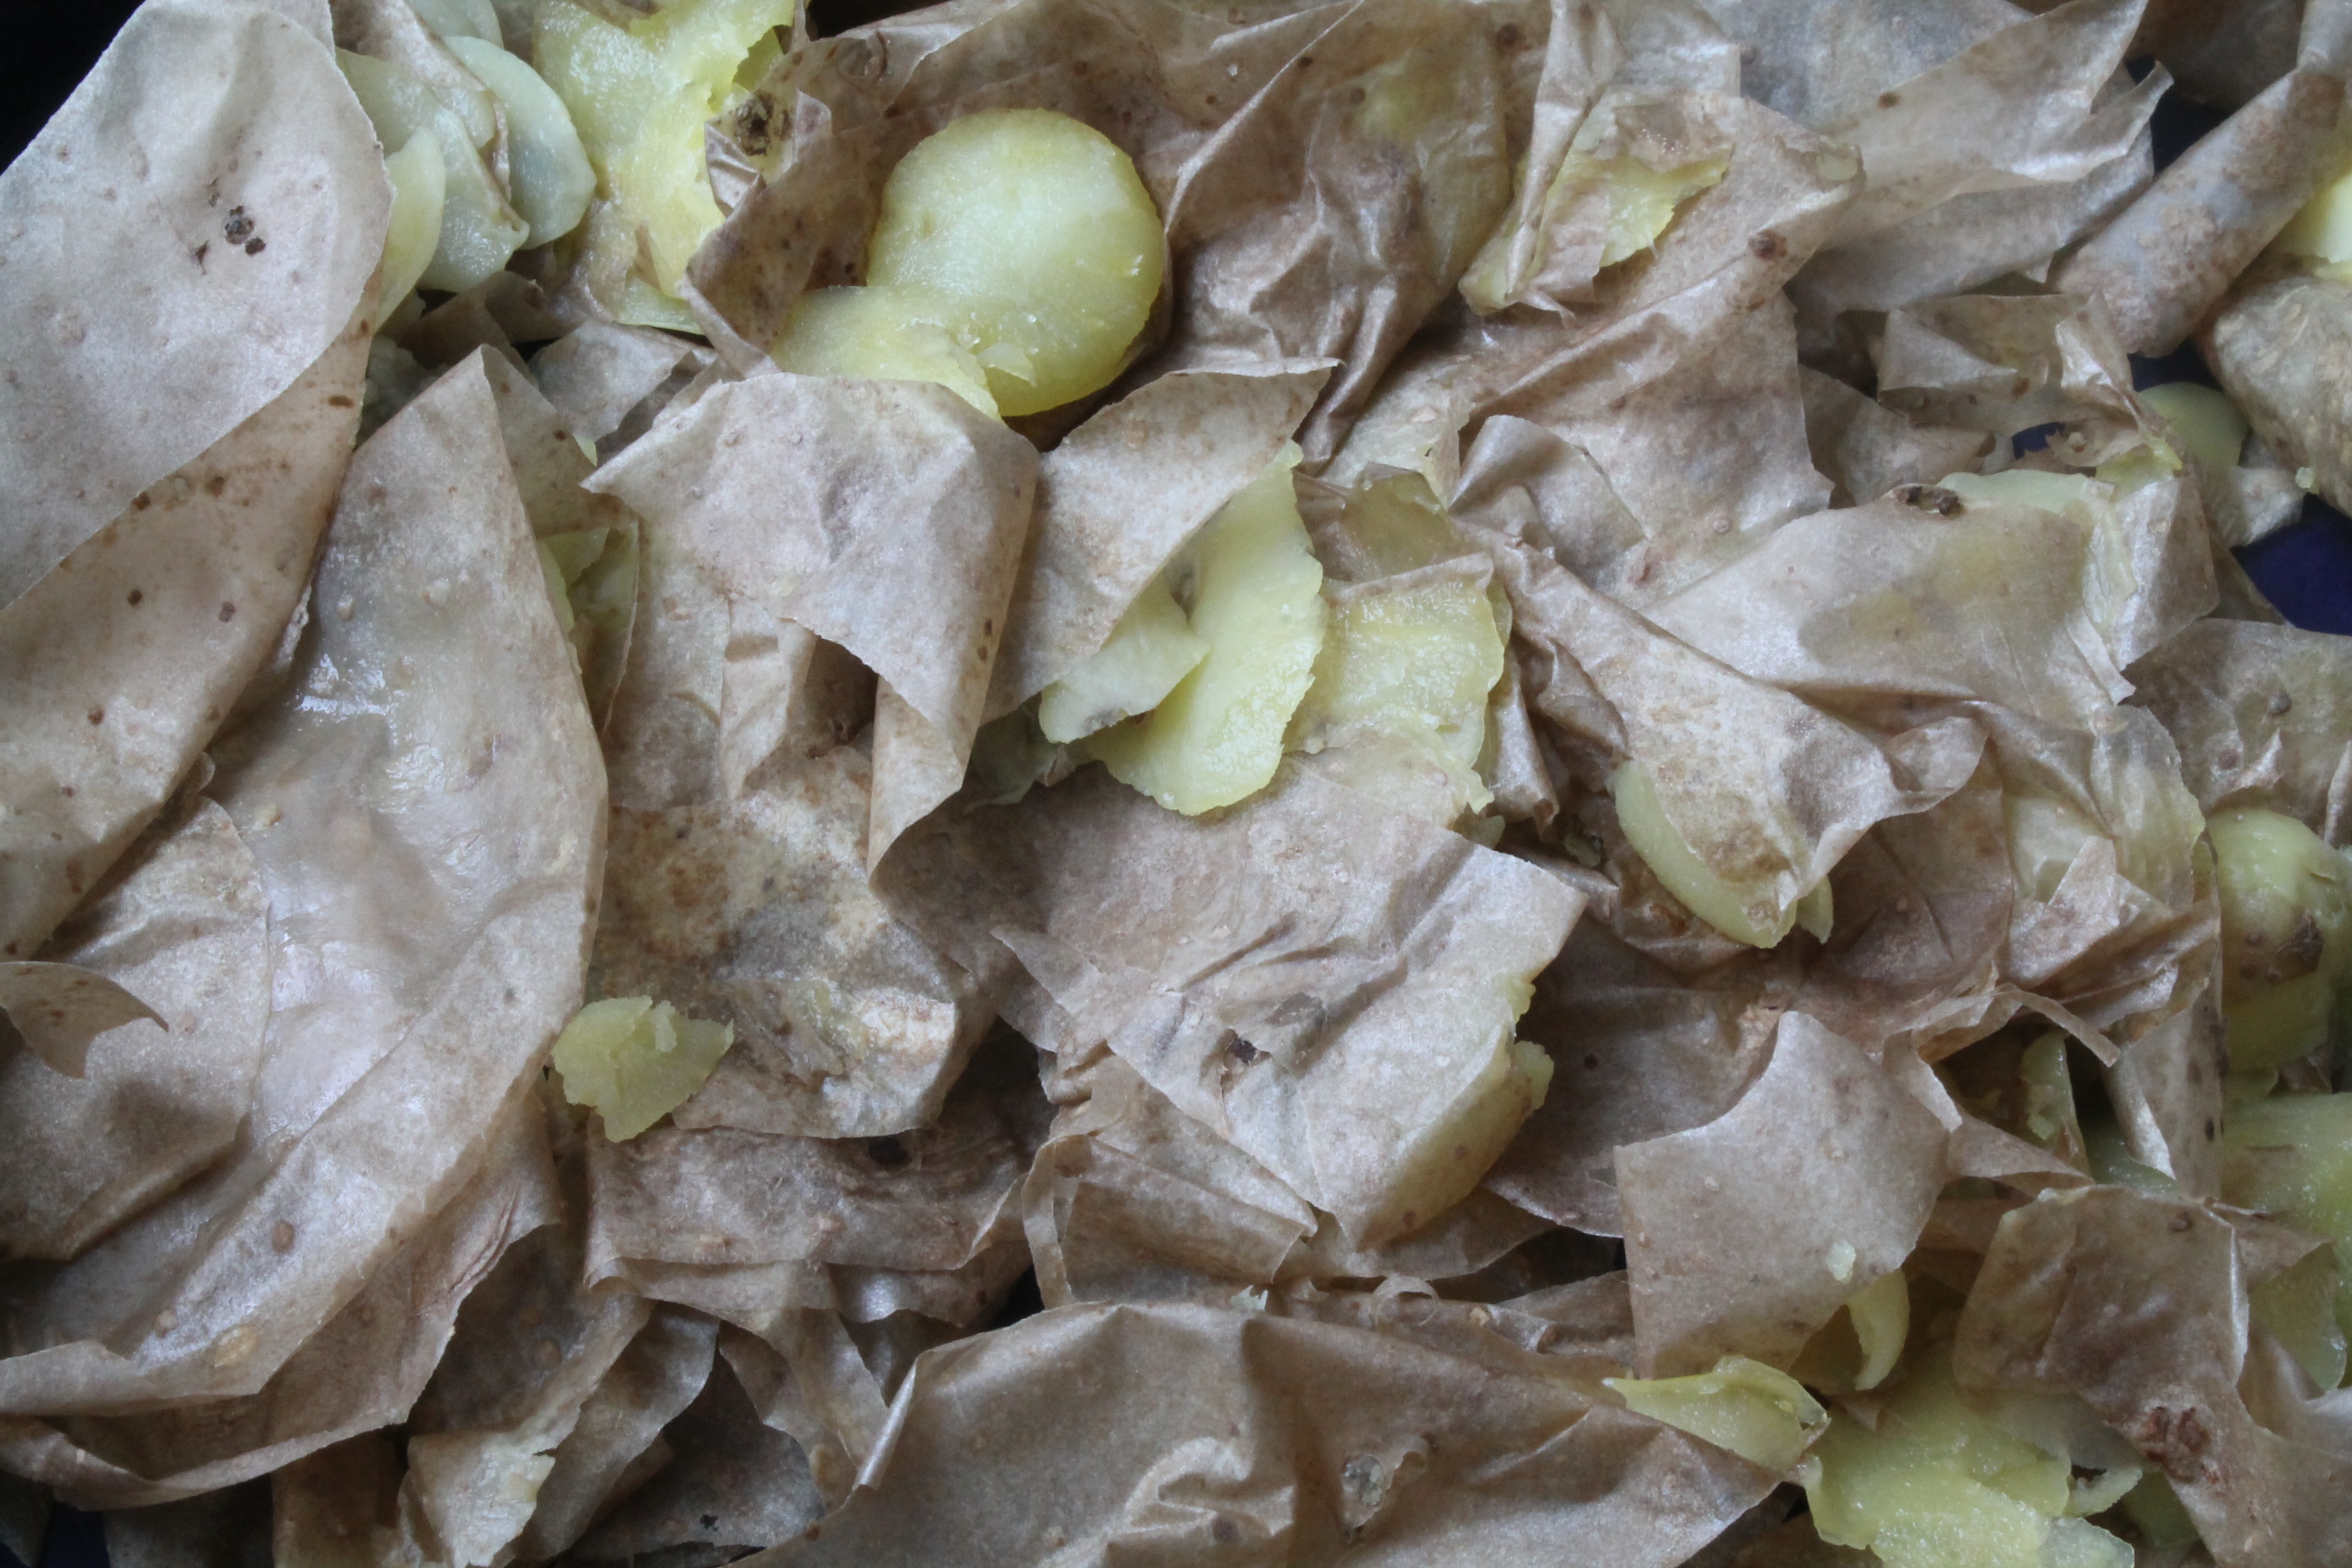
plant, leaf, flower, dish, food, produce, vegetable, eat, potato, shell, garbage, remains, flowering plant, junk food, oyster mushroom, potato dish, land plant